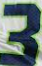
Number: 3